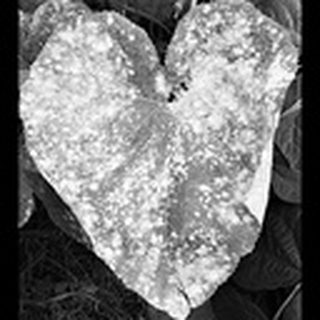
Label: cotton_powdery_mildew